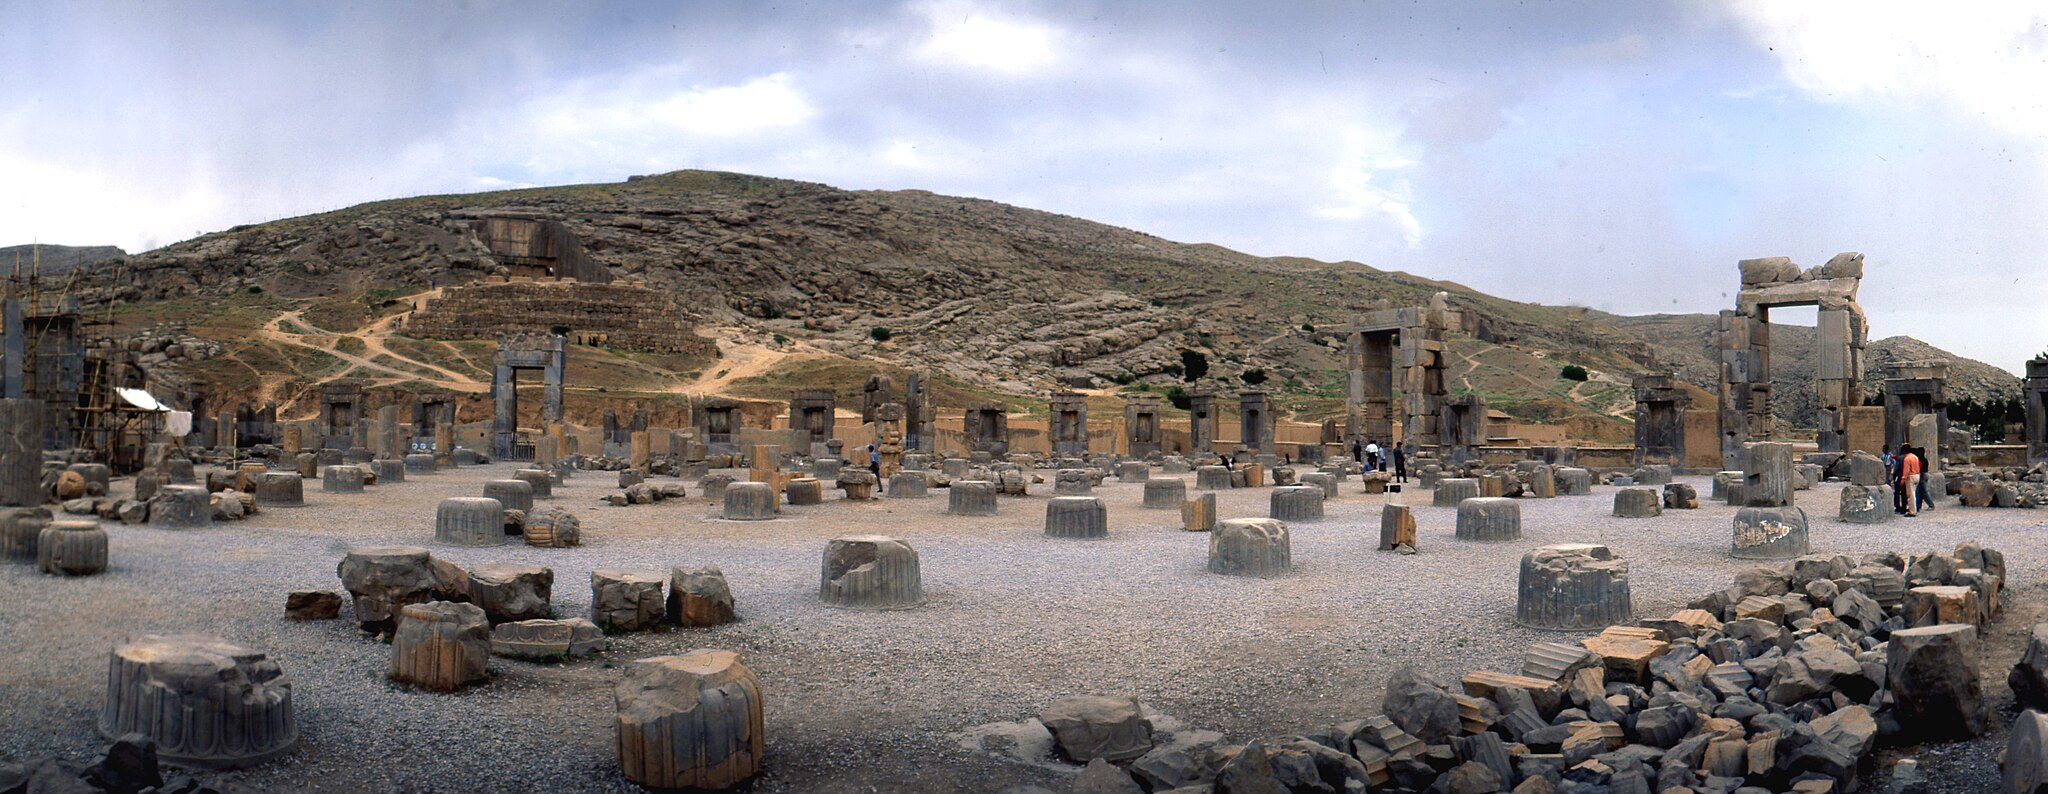
Title: Persépolis, panorámicas (2000) 01
Description: Hall of Hundred Columns. Persepolis, Fars, Iran
Date: 2000-04
Categories: Hall of hundred columns, Self-published work, April 2000 in Iran, Photographs by LBM1948, 2000 in Persepolis, Panoramics of Persepolis